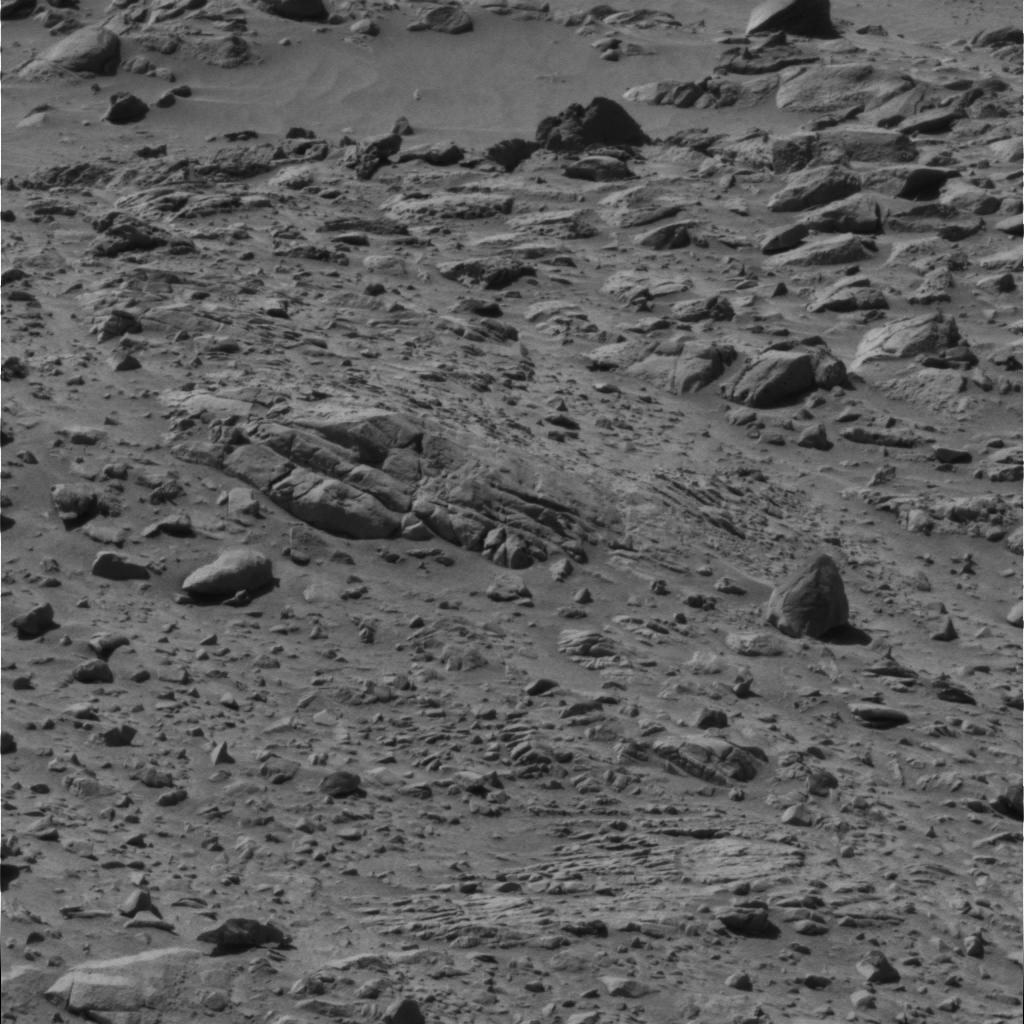
Surface features visible: Rock Outcrops, Float Rocks, Clasts, Rock (Linear Features), Soil, Nearby Surface